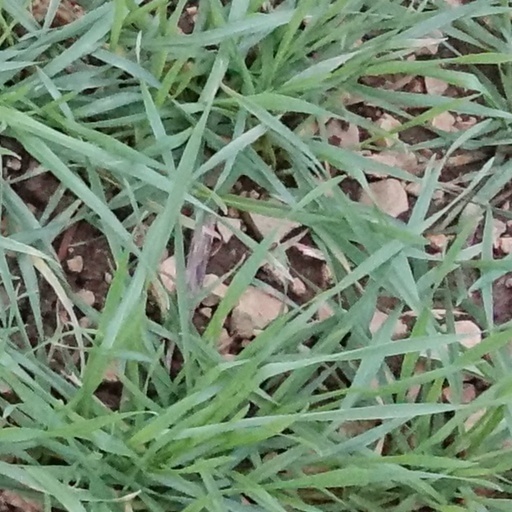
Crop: wheat